Jay Pritzker Pavilion

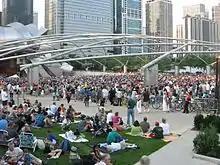
Enjoying Beethoven's 9th Symphony in the pavilion and beyond (Nichols Bridgeway view)

Protected by legislation that has been affirmed by four previous Illinois Supreme Court rulings, Grant Park has been "forever open, clear and free" since 1836, which was a year before the city of Chicago was incorporated. In 1839, United States Secretary of War Joel Roberts Poinsett declared the land between Randolph Street and Madison Street east of Michigan Avenue "Public Ground forever to remain vacant of buildings. Aaron Montgomery Ward, who is known both as the inventor of mail order and the protector of Grant Park, twice sued the city of Chicago to force it to remove buildings and structures from Grant Park and to keep it from building new ones. As a result, the city has what are termed the Montgomery Ward height restrictions on buildings and structures in Grant Park. However, "Crown Fountain" and the Pritzker Pavilion were exempt from the height restrictions because they were classified as works of art and not buildings or structures. According to "The Economist", the pavilion is described as a work of art to dodge the protections established by Ward, who "rules over Grant Park from the grave".